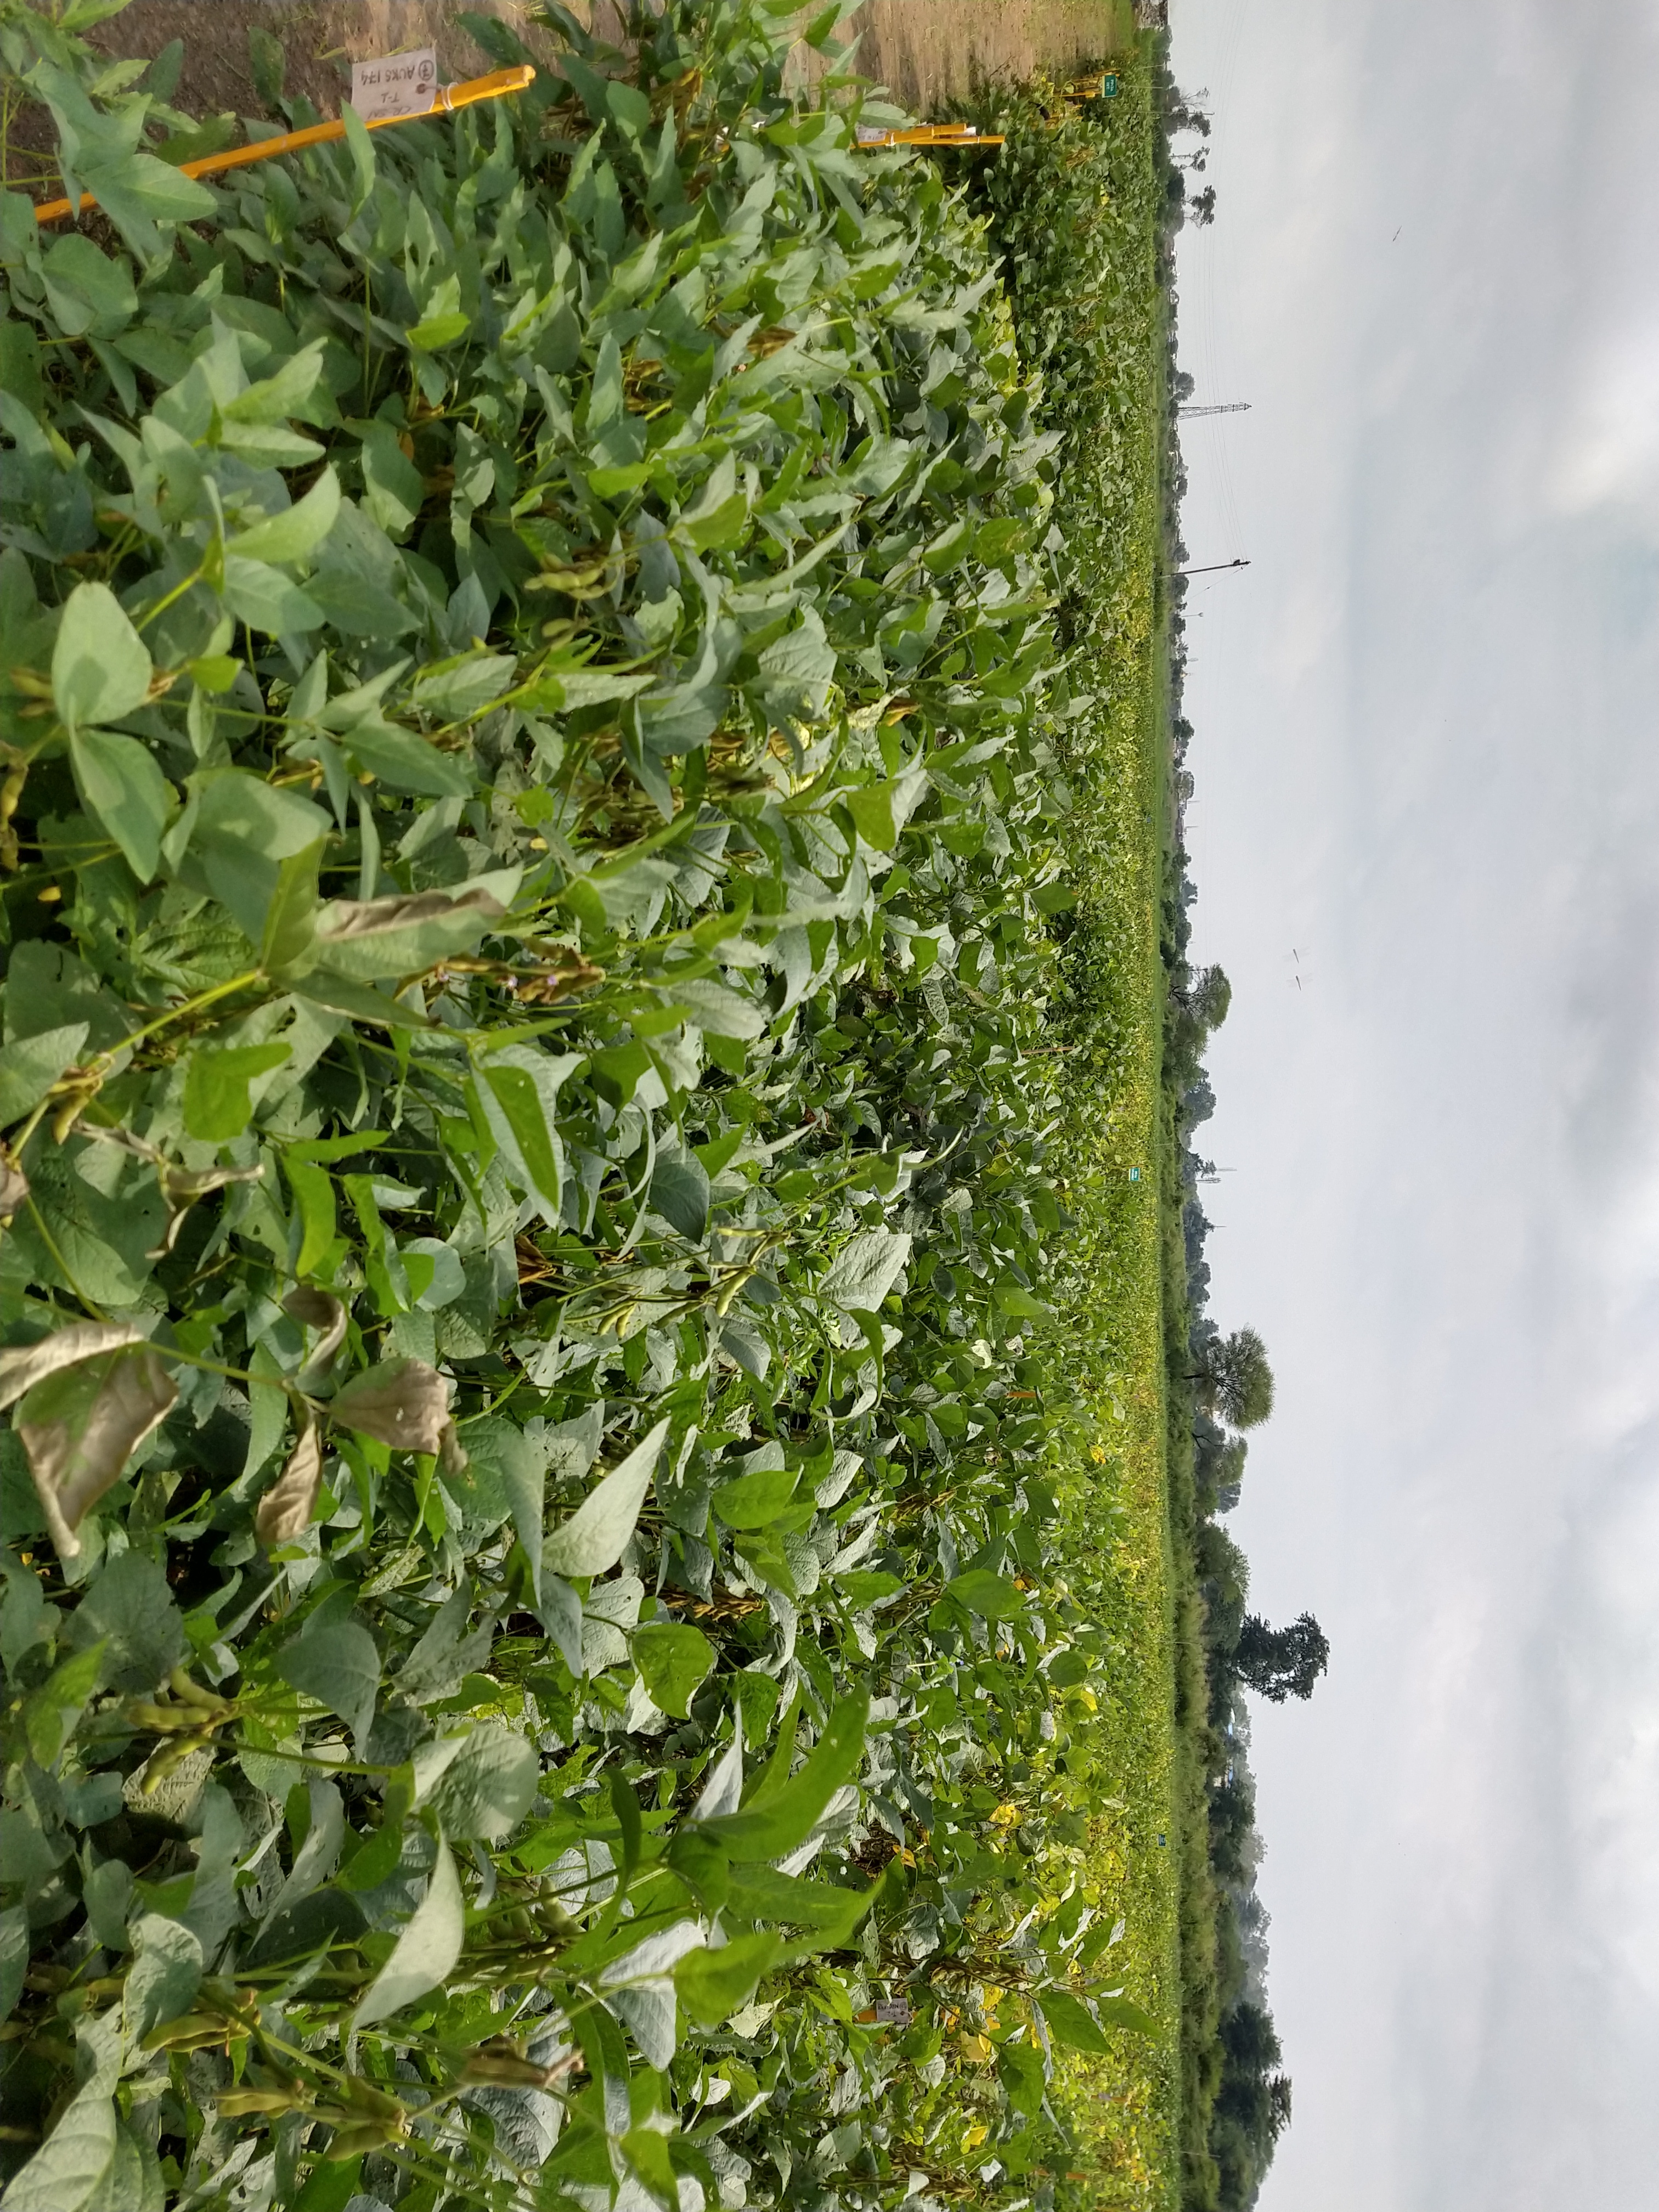
Label: Disease